Eyewitness memory (child testimony)

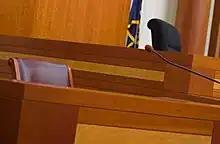
An empty witness stand in a courtroom, where a child eyewitness would have to sit for questioning

An eyewitness testimony is a statement given under oath by a person present at an event who can describe what happened. During circumstances in which a child is a witness to the event, the child can be used to deliver a testimony on the stand. The credibility of a child, however, is often questioned due to their underdeveloped memory capacity and overall brain physiology. Researchers found that eyewitness memory requires high-order memory capacity even for well-developed adult brain. Because a child's brain is not yet fully developed, each child witness must be assessed by the proper authorities to determine their reliability as a witness and whether they are mature enough to accurately recall the event, provide important details and withstand leading questions.